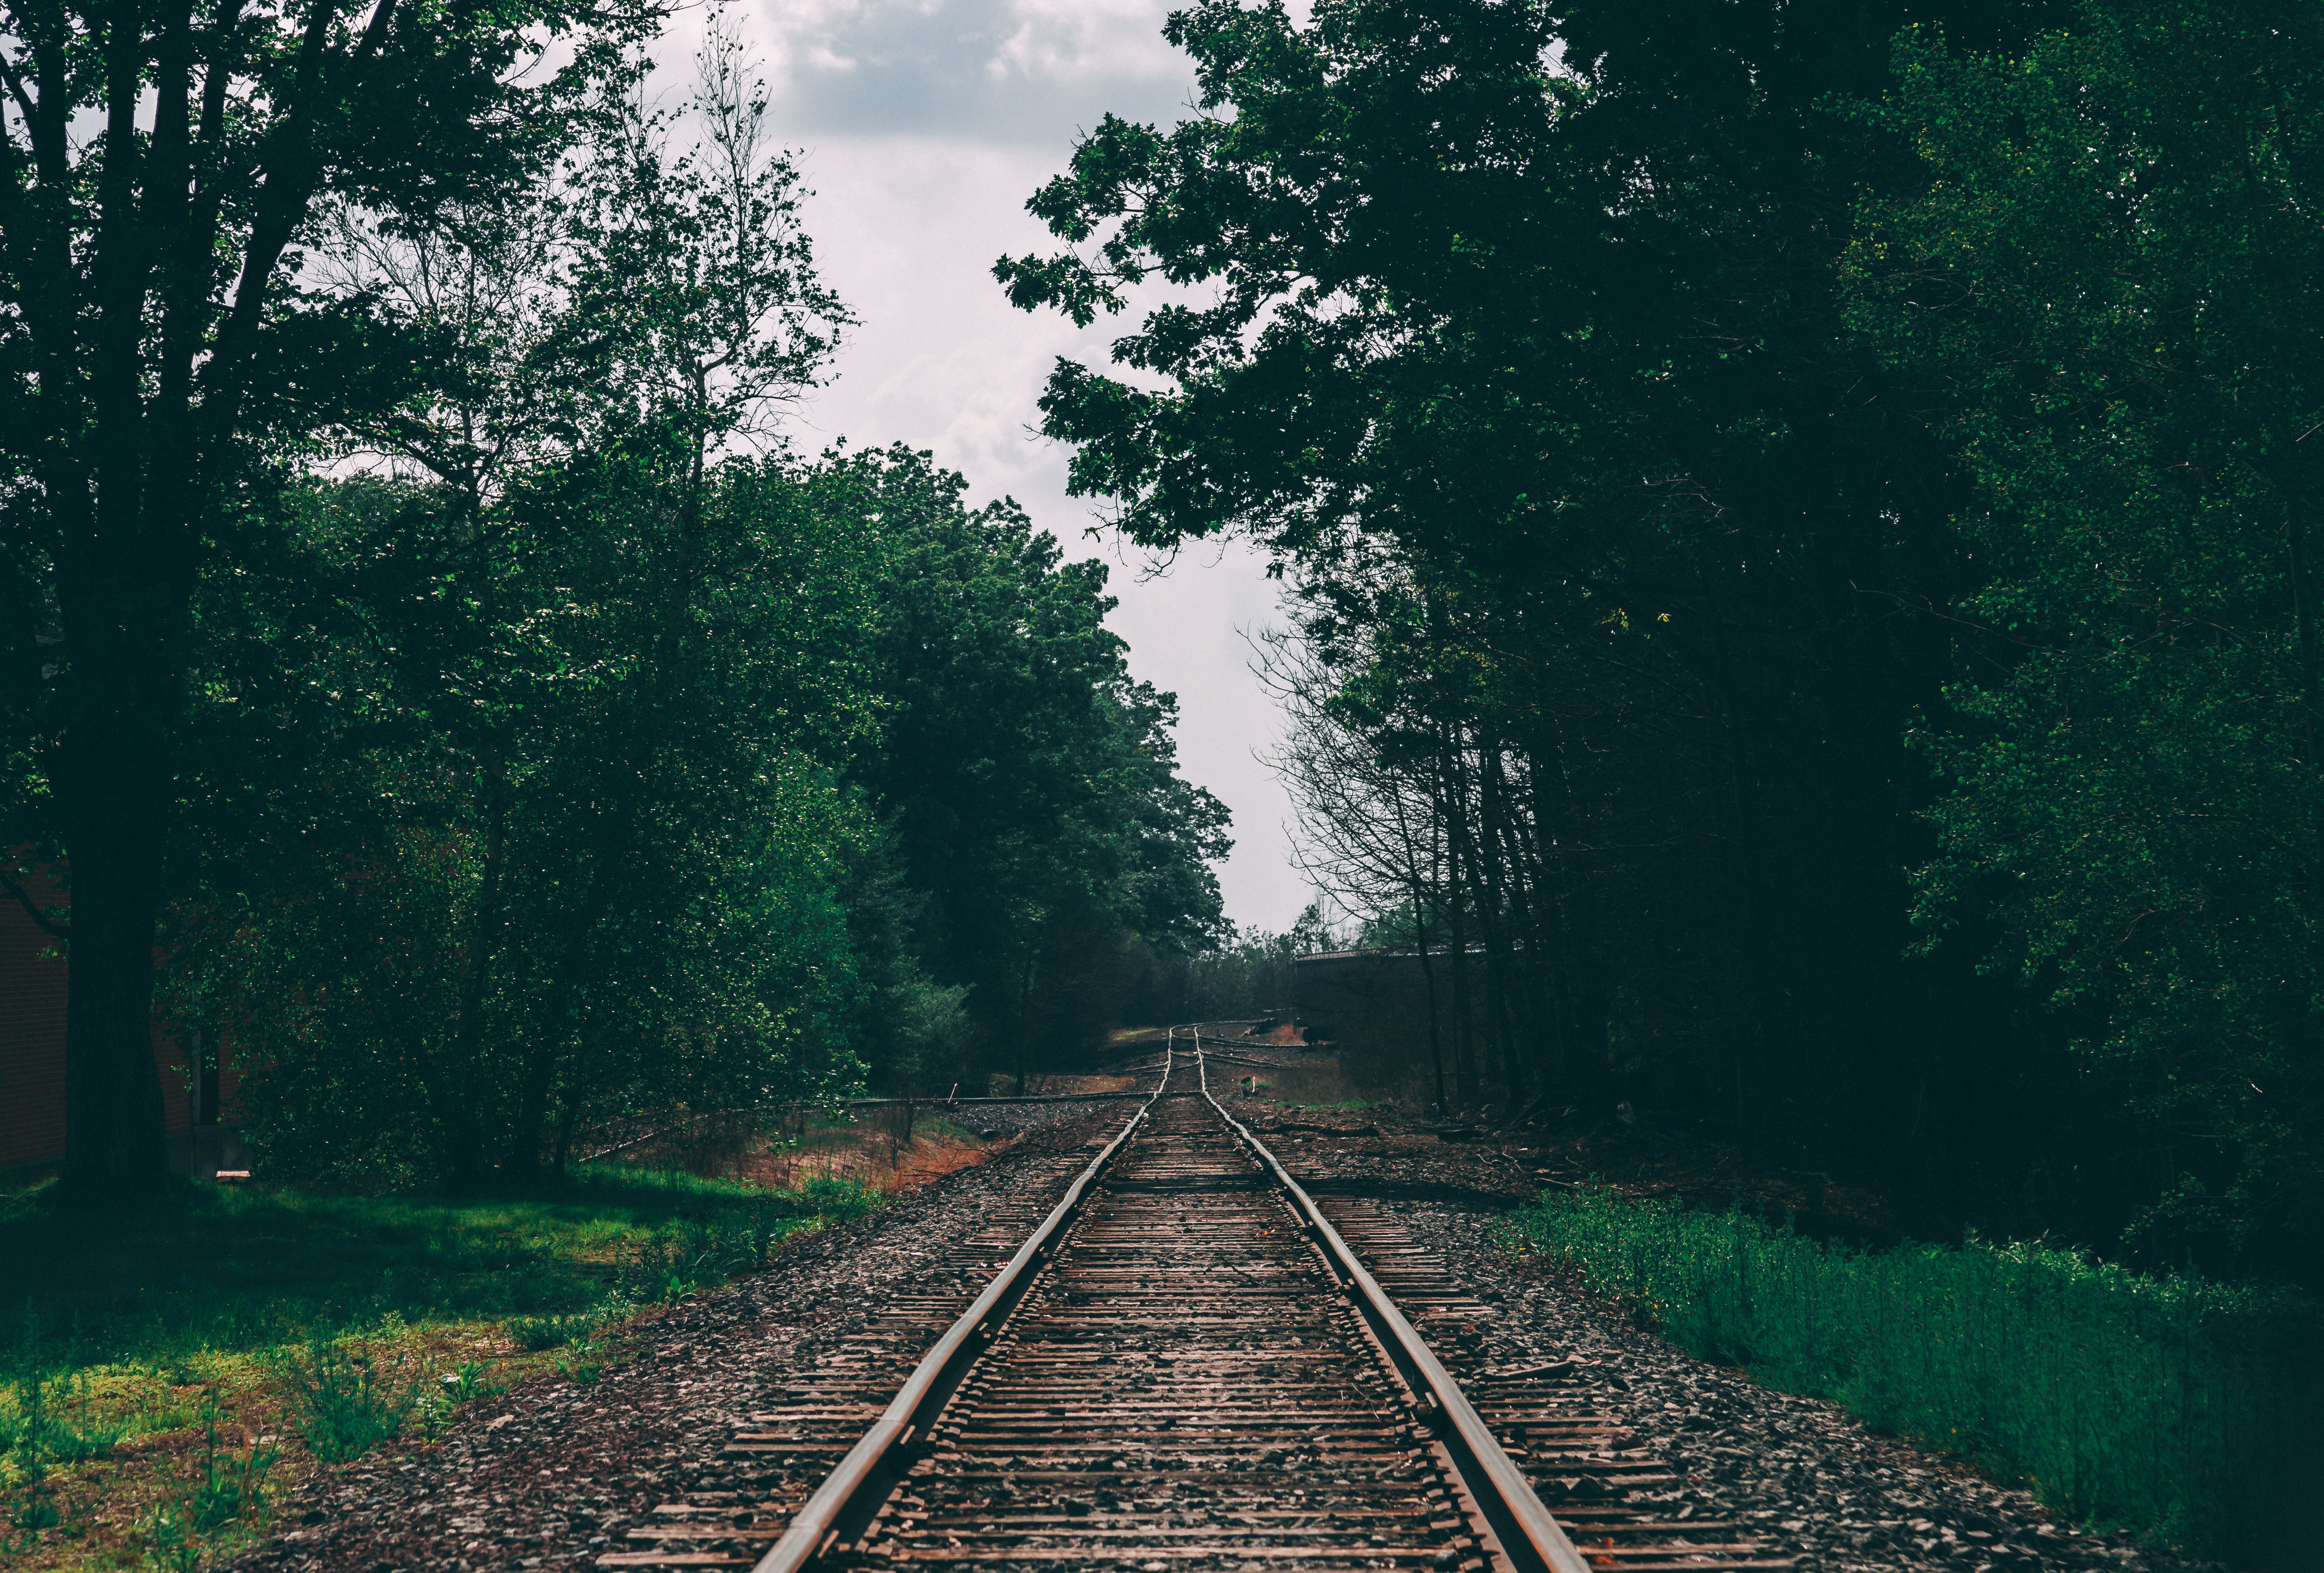
track, nature, green, tree, sky, path, leaf, forest, atmosphere, morning, cloud, woodland, branch, sunlight, grass, plant, biome, rail transport, landscape, road, computer wallpaper, horizon, meteorological phenomenon